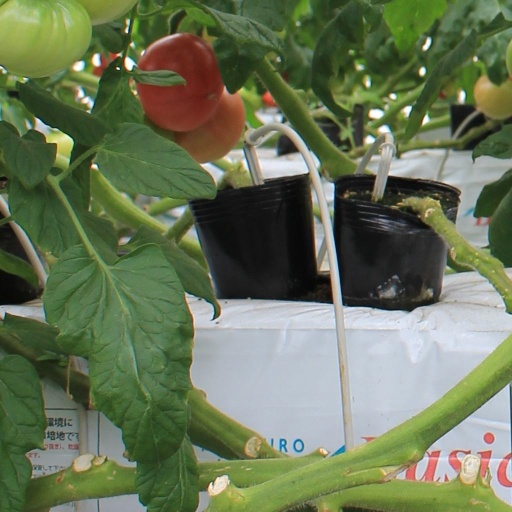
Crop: tomato